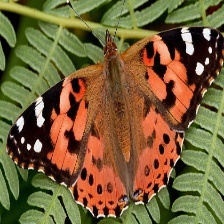
Species: PAINTED LADY
Butterfly family (ImageNet category): admiral